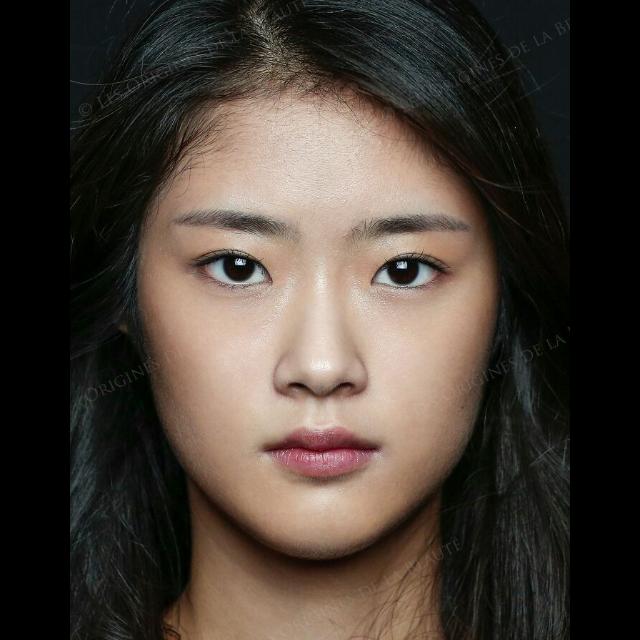
Portrait style: Real Portrait